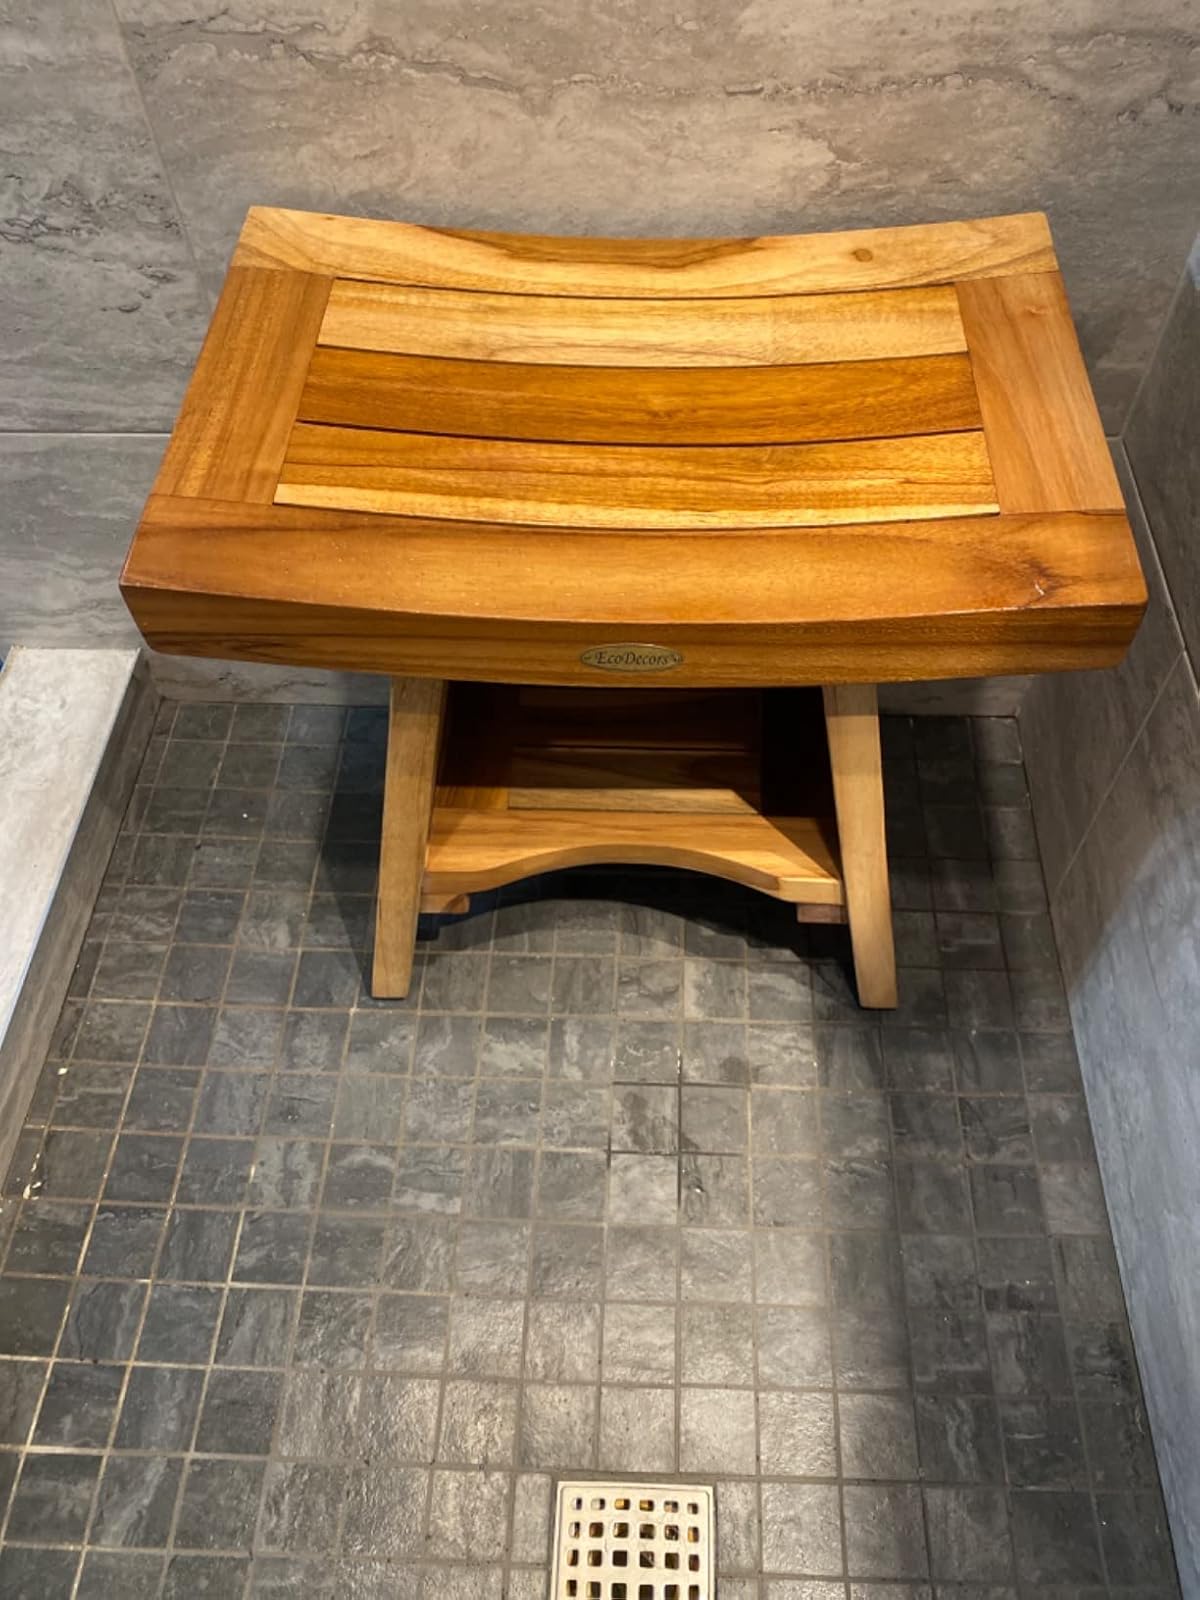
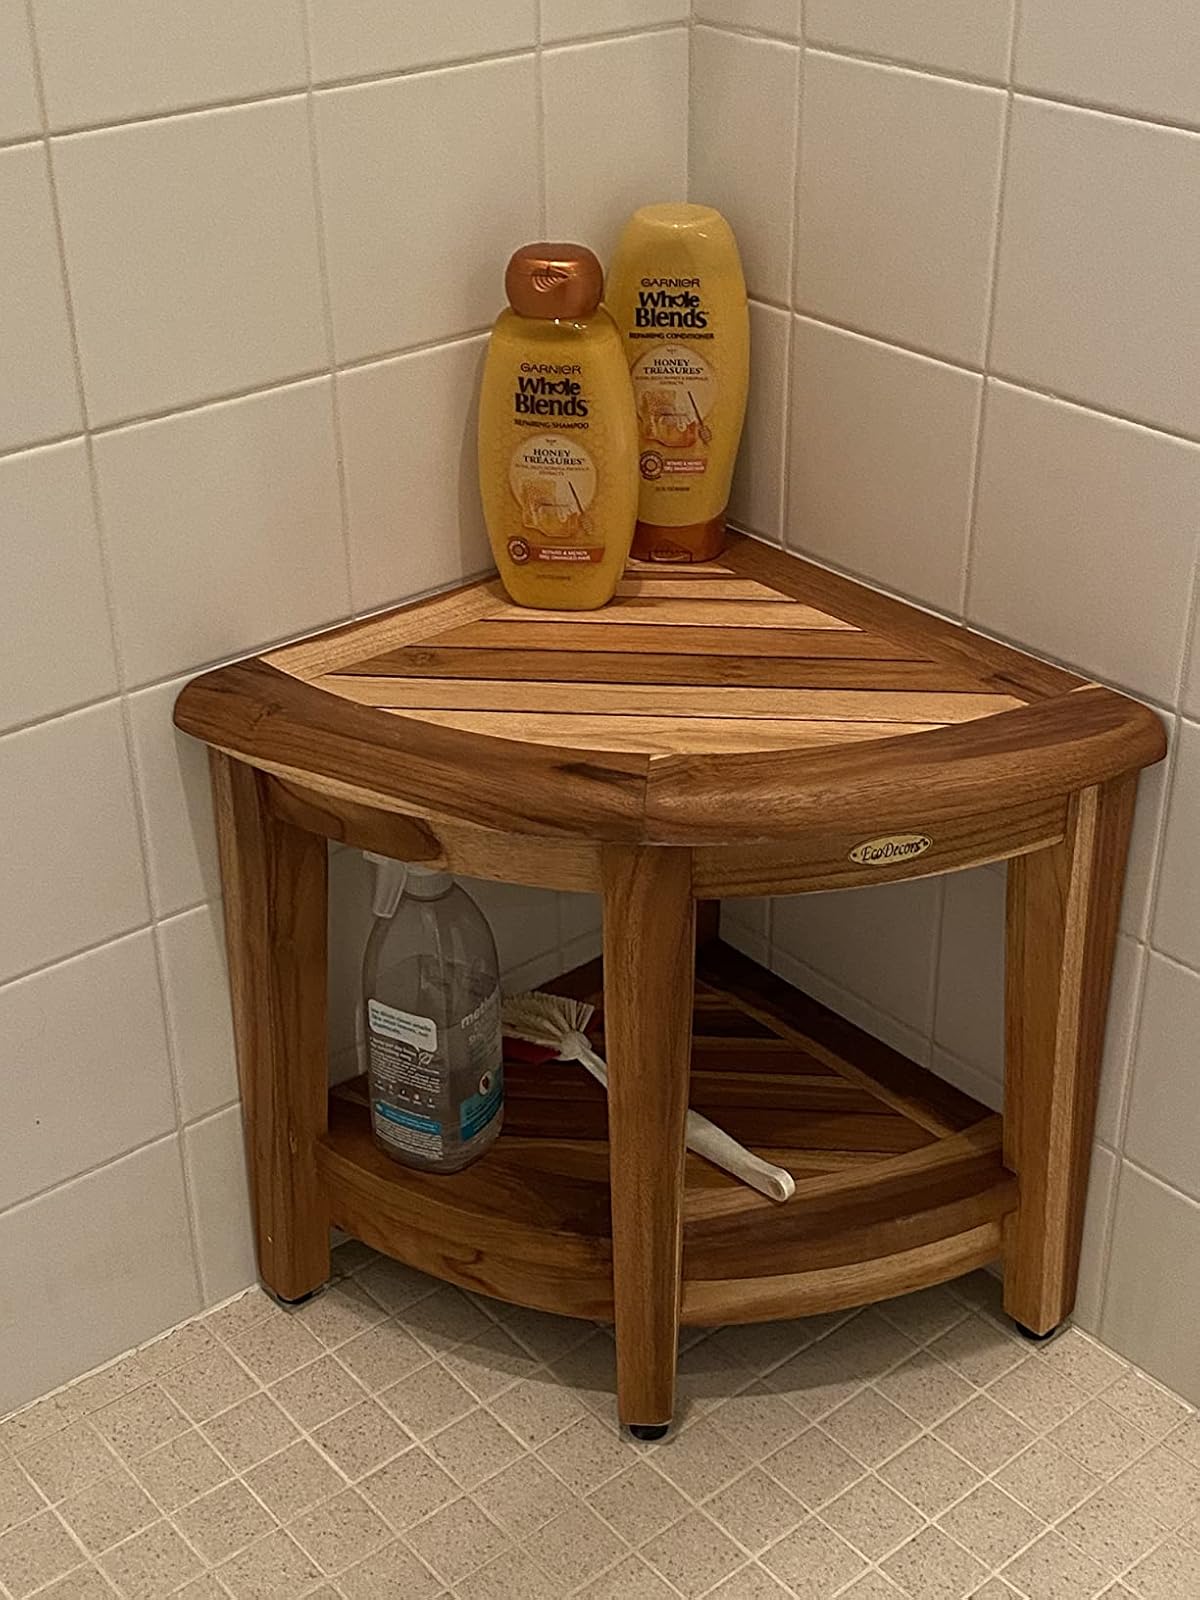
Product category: stool
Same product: no